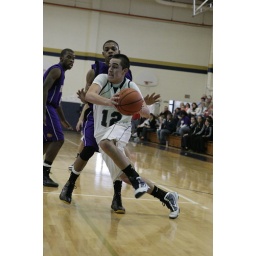
The Principia boys play Brentwood at home - losing by two.